Bondi Junction

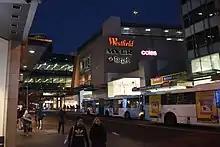
Westfield Bondi Junction

In 1917 the first theatre in the area, named Star Theatre, was opened, situated on a triangular plot bounded by Bronte Road, Brisbane Street, and Ebley Street. This was demolished 10 years later, and a second Star Theatre opened in 1928. The 2,400-seat theatre was operated by Olympic Theatres until Hoyts purchased it in 1935. Architects Charles Bohringer & Associates (who also remodelled the Enmore Theatre in 1937) redesigned the cinema in an Art Deco style before it was reopened in 1938. It became the largest and most popular cinema in the area, and was at one time one of the biggest suburban cinemas in New South Wales.